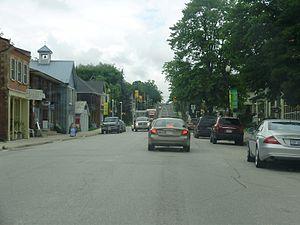
La route 89 est une route provinciale de l'Ontario située dans le sud de la province. Possédant une longueur de 107 kilomètres, elle relie Harriston à l'autoroute 400.